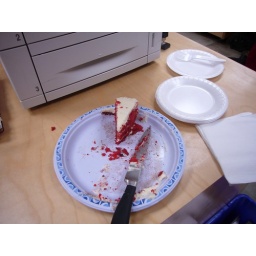
red velvet birthday cake by Rita Farfsing, amazing as you can tell...